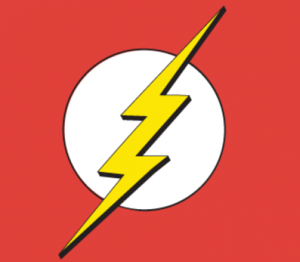
Barry Allen est le second personnage à avoir incarné Flash, un super-héros appartenant à l'univers de DC Comics. Il a été créé dans Showcase #4 quand DC Comics entreprit de moderniser certains personnages, comme Green Lantern.